Lateral geniculate nucleus

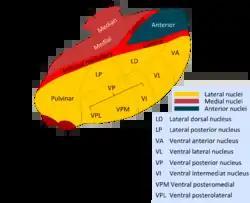
Nuclei of the Thalamus

Both the left and right hemispheres of the brain have a lateral geniculate nucleus, named after its resemblance to a bent knee ("genu" is Latin for "knee"). In humans as well as in many other primates, the LGN has layers of magnocellular cells and parvocellular cells that are interleaved with layers of koniocellular cells.